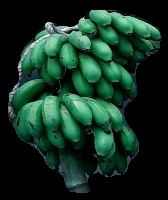
Variety: rasbale
Grade: grade2